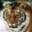
Label: tiger